List of Iraqis

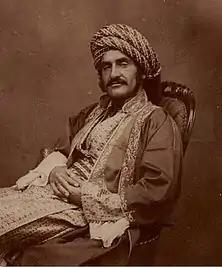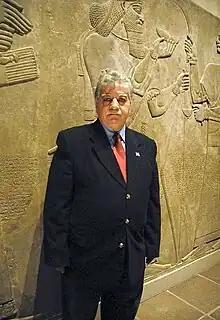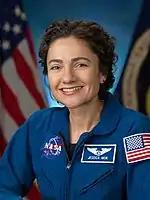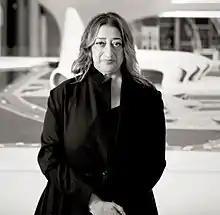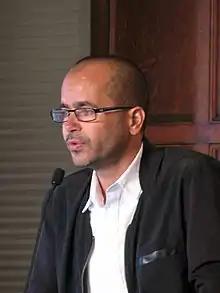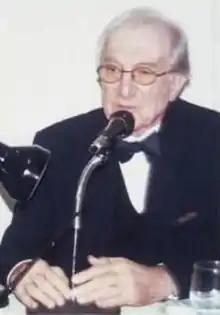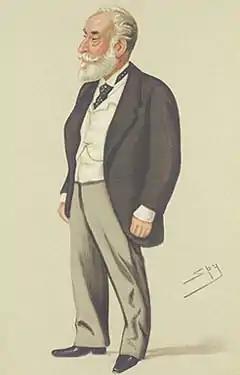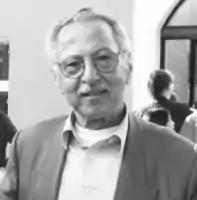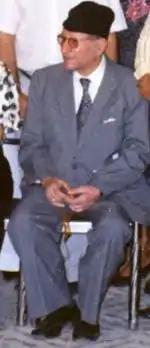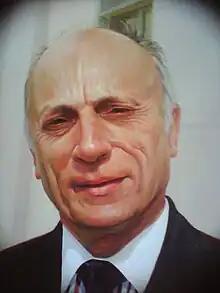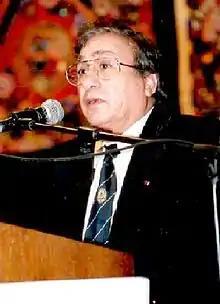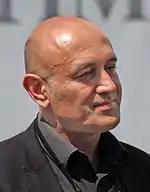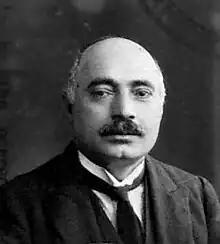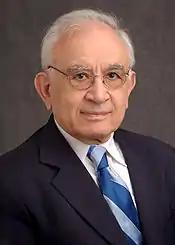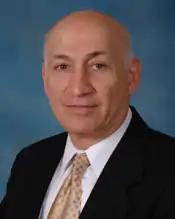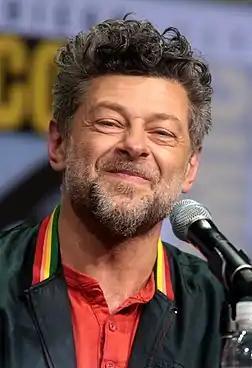
Hormuzd Rassam
Donny George
Jessica Meir
Zaha Hadid
Zaha Hadid
Wafaa Bilal
Rifat Chadirji
Albert Abdullah David Sassoon
Abdul Jerri
Ali Al-Wardi
Omar Fakhri
Shmuel Moreh
Jim Al-Khalili
Alphonse Mingana
Thomas Saaty
Adil E. Shamoo
Andy Serkis
David Chokachi
Don Hany
Michael Nouri
Brian George
Alia Shawkat
Sasson Gabai
Safa Khulusi
Dunja Hayali
Statue of Gudea
Harun Al-Rashid
Faisal II of Iraq

Sargon of Akkad, Founder and first ruler of the Akkadian Empire, he reigned around c. 2334 – 2279 BC.